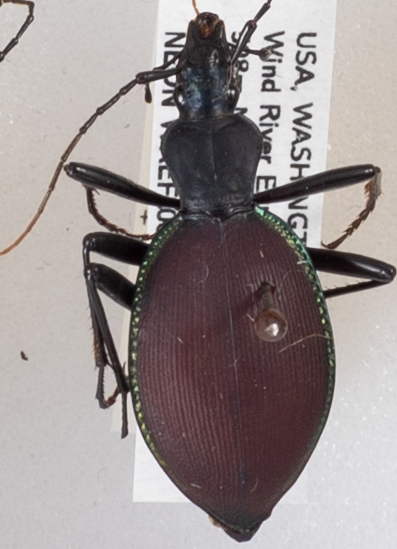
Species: Scaphinotus angusticollis
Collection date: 2020-09-01
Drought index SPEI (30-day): -0.62
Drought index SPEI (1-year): -0.8
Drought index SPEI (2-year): -2.09